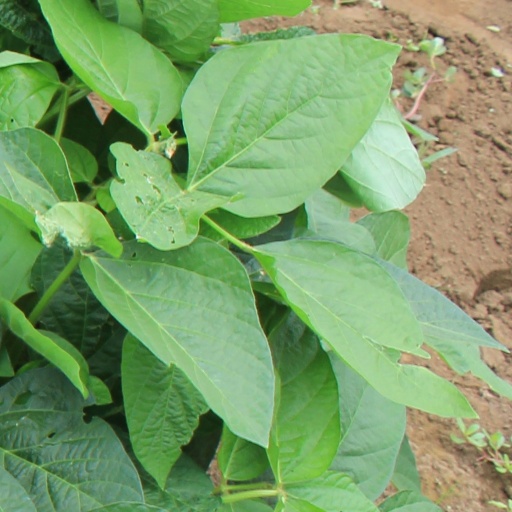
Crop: soybean